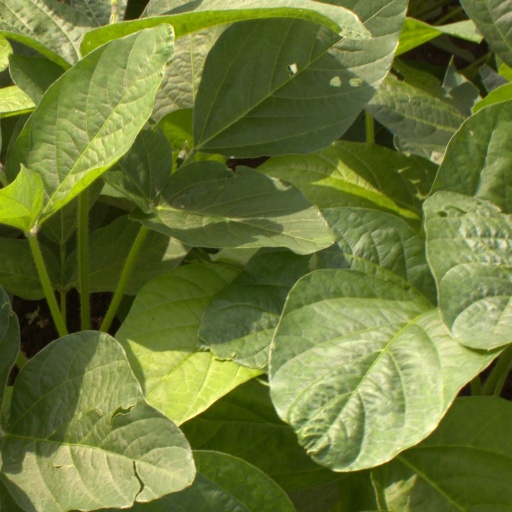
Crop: soybean